BMW M337

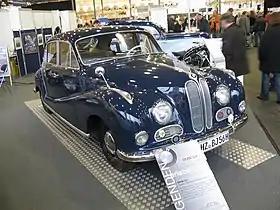
BMW 501- the first car to use the M337

The BMW M337 is a straight-6 OHV petrol engine installed at a slanted angle which was produced in three variants (M337/1, M337/2 and M337/3) from 1952-1958. Built to power BMW's first new car after World War II, the M337 engine was a replacement for the BMW M78.